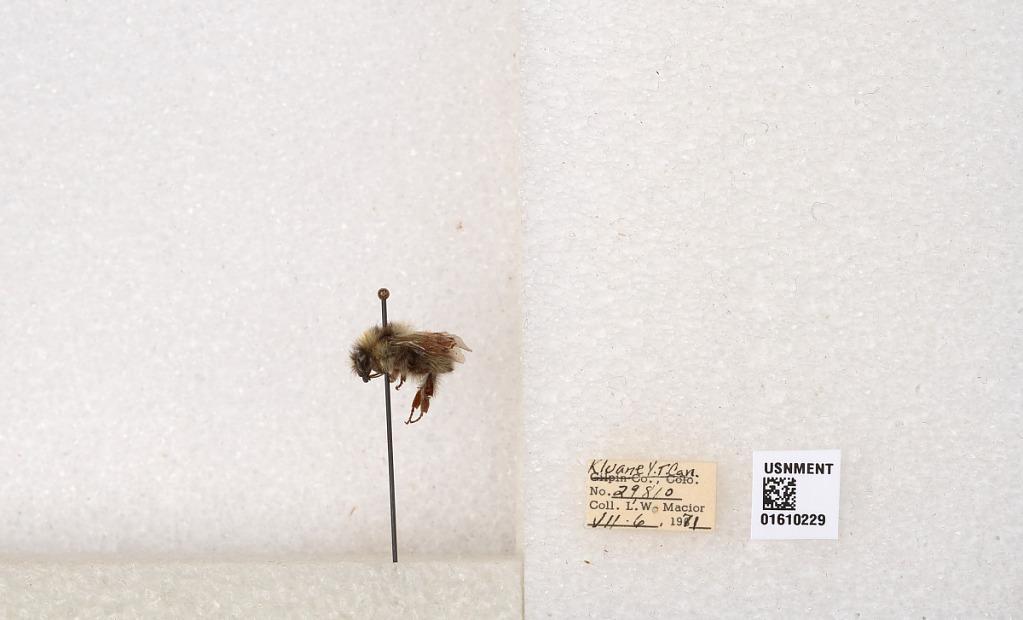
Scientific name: Bombus (Pyrobombus) sylvicola Kirby
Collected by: L. Macior
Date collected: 1971-7-6
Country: Canada
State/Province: Yukon Territory
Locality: Kluane National Park and Reserve
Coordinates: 60.7493, -139.504